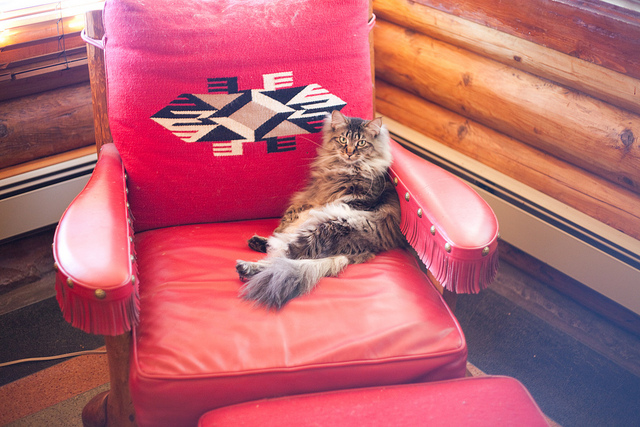
user: Given an image and a question. Answer the question in a short answer. Question: Which form is the wood? Short Answer:
assistant: log